Ron Barassi

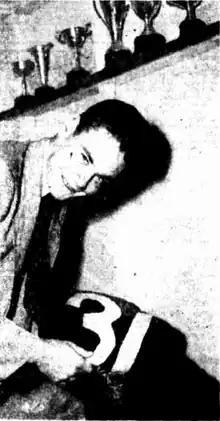
Barassi in 1953 with his father's trophies and guernsey

To ensure he played with the Demons, Melbourne went to the VFL and successfully lobbied for the creation of a father–son rule to allow clubs preferential recruiting access to the sons of players who have made a major past contribution to the team (50-game minimum at launch). When the time came for Barassi to be signed, Melbourne picked him from Preston Scouts in 1952 and he became only the second player signed under the new rule (after Harvey Dunn Jr). This rule, with some modifications and adapted to the drafting system created in 1986, endures to the present day in the AFL.